Rimac Nevera

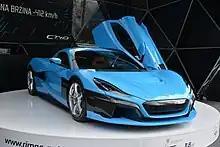
Rimac C_Two

The car was unveiled at the 2018 Geneva Motor Show as the Rimac C_Two; it was later renamed to the Nevera upon its launch. It is the automaker's second car after the Rimac Concept One. Rimac described its development as "pursuit of the ultimate electric hypercar driving experience".